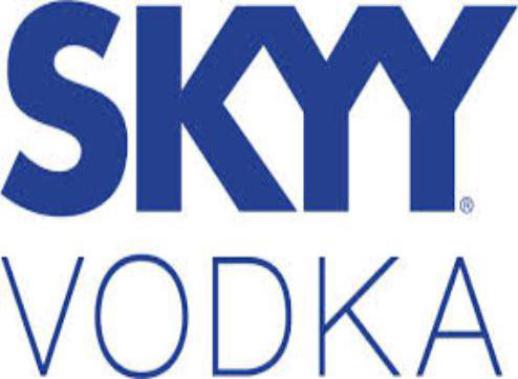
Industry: Food